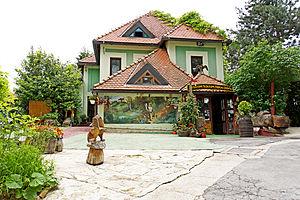
Domaine viticole de Taborgrad, sur la colline de Sin, Croatie
La viticulture en Croatie place ce pays au 21ᵉ rang mondial des pays producteurs de vin. Actuellement, il y a plus de 300 régions viticoles classées pour assurer la qualité et l'origine. La majorité des vins croates sont blancs, avec quelques vins rouges et un faible pourcentage de vins rosés.